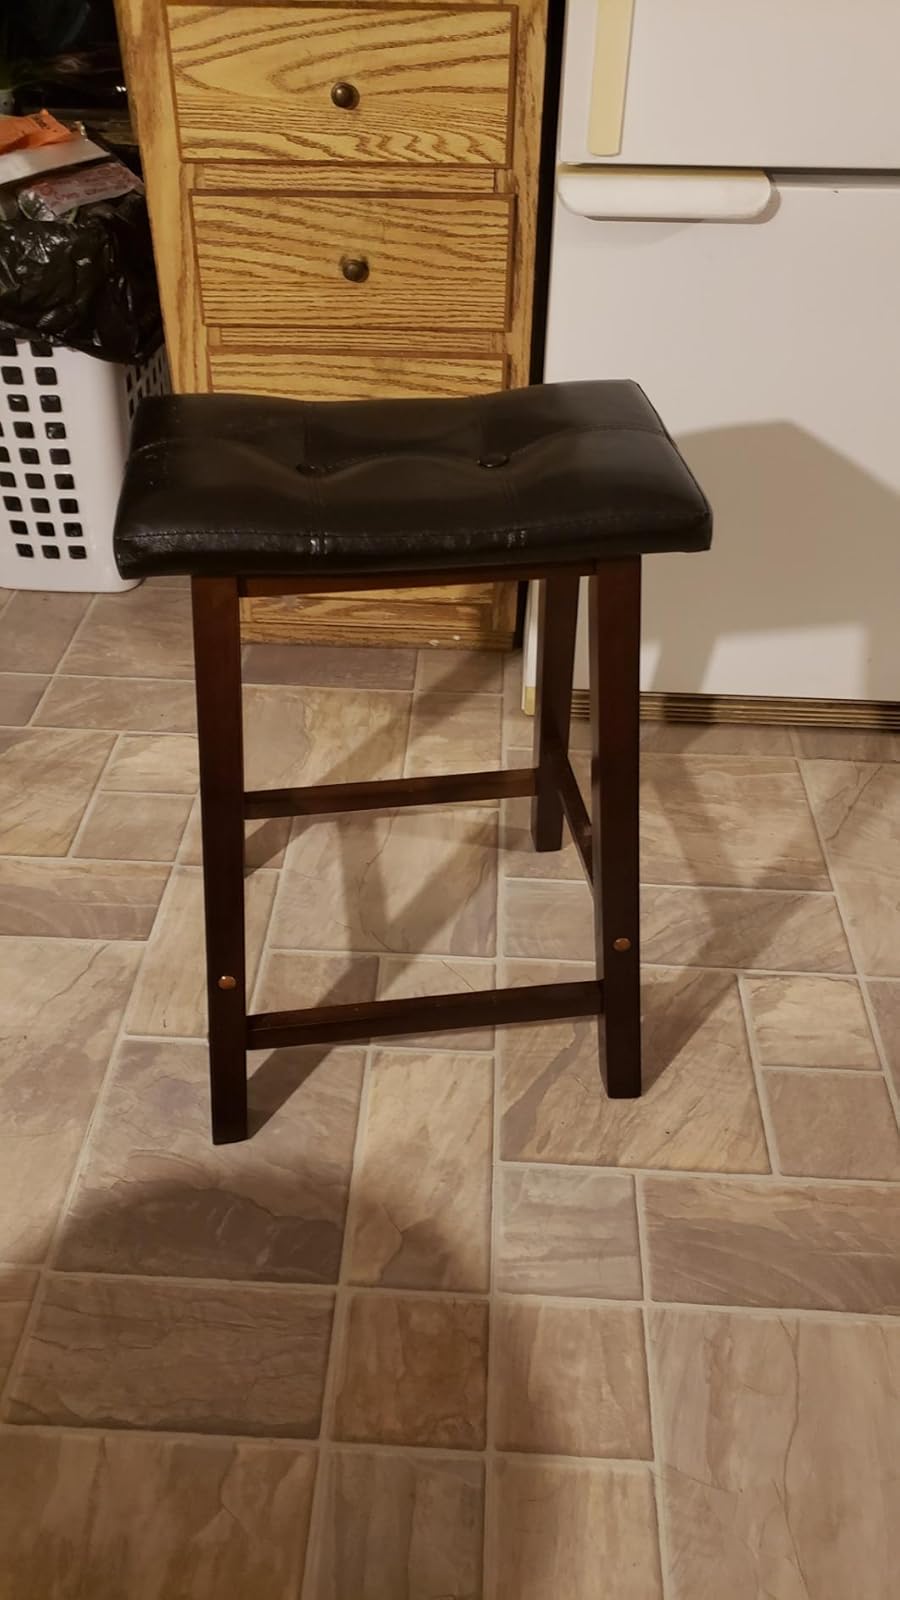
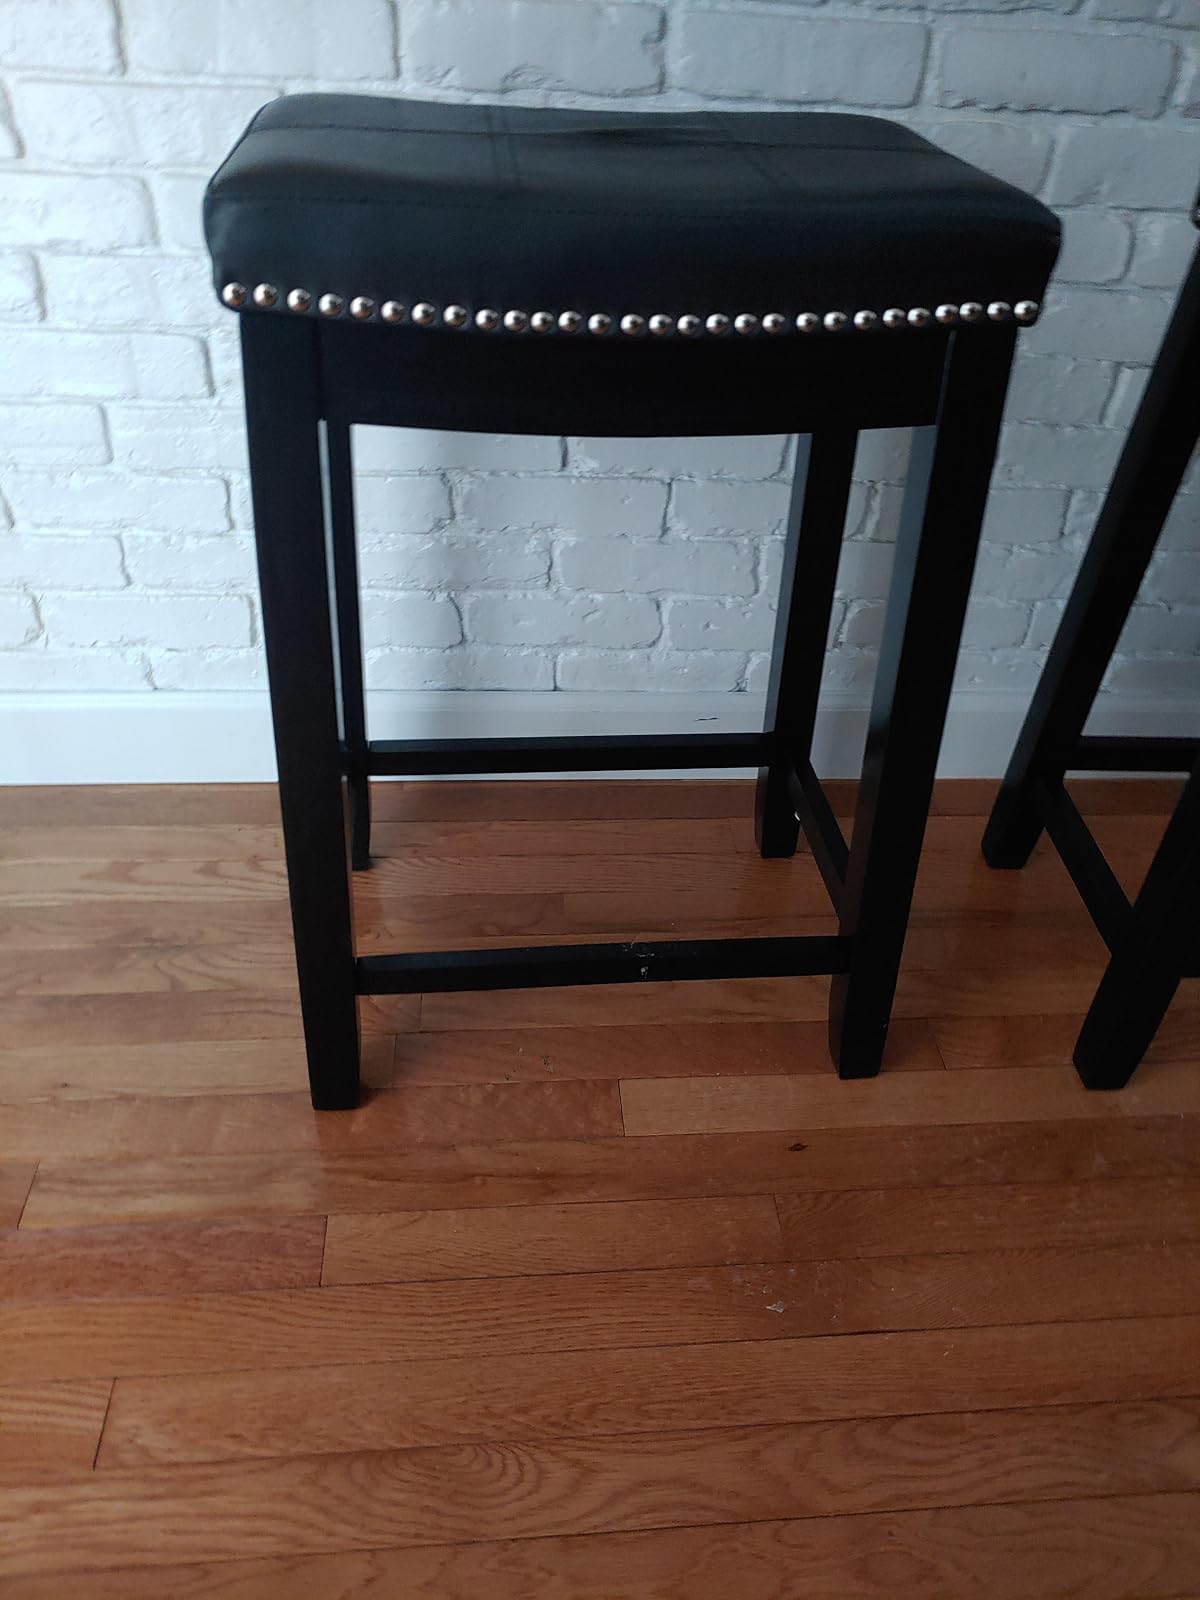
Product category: stool
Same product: no